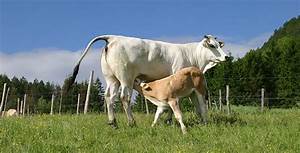
Label: mucca